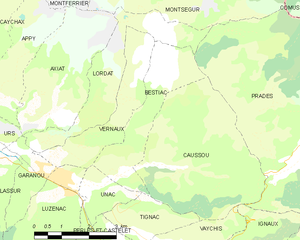
Carte des communes françaises: Bestiac